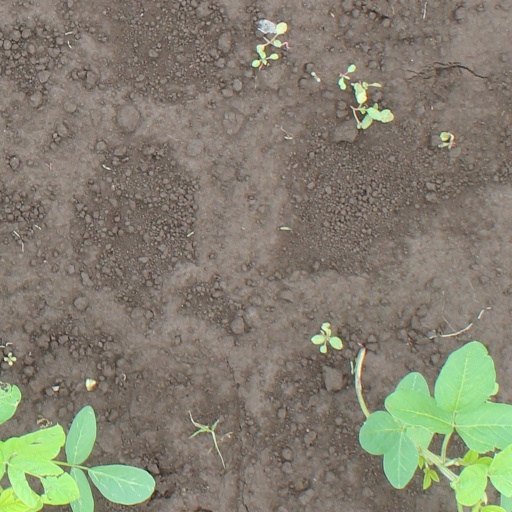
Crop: soybean